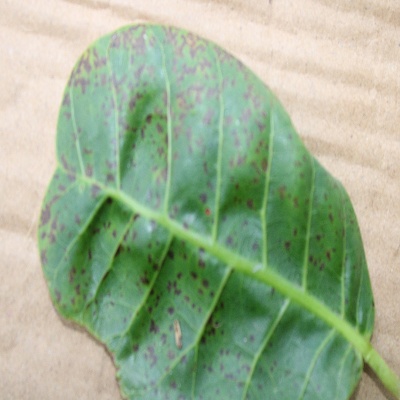
Crop: Cashew
Condition: anthracnose